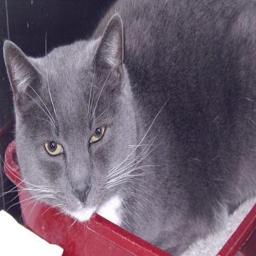
Animal: cats